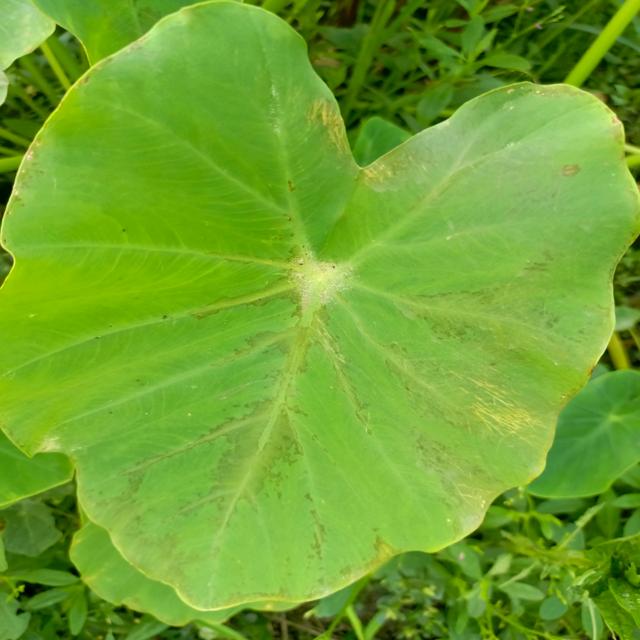
Label: Early_Blight